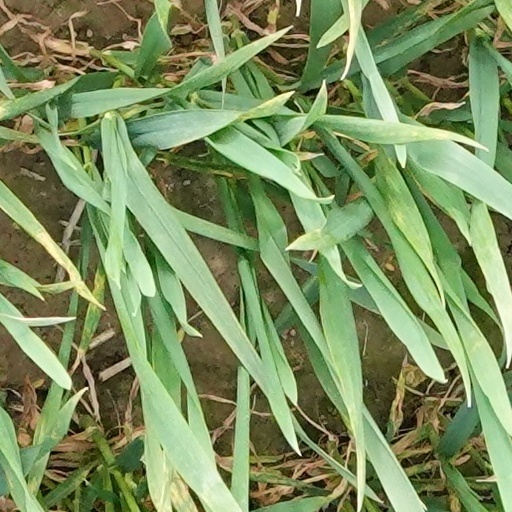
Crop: wheat